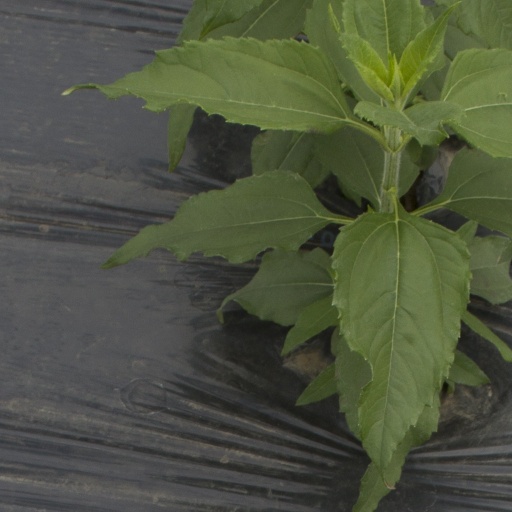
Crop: Jerusalem artichoke